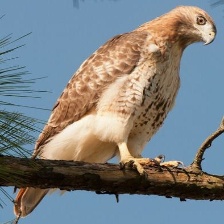
Species: RED TAILED HAWK
Scientific name: BUTEO JAMAICENSIS